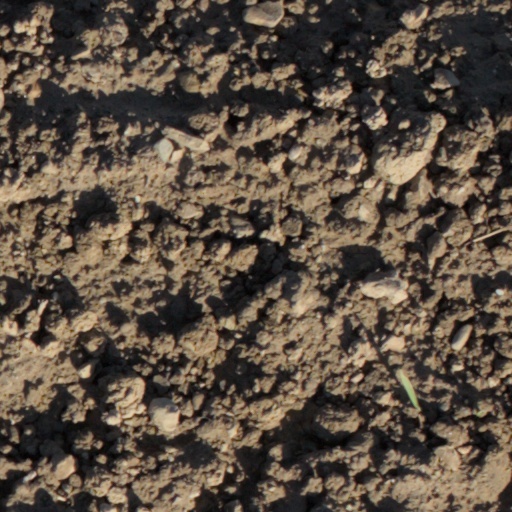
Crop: wheat